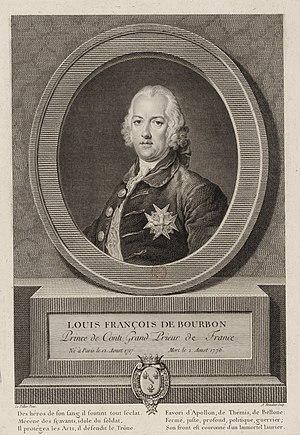
Portrait de Louis François de Bourbon (1717-1776)
Les princes et princesses du sang de France sont les princes et princesses issus légitimement par les mâles d'un petit-fils de France. En abrégé, on parle de princes du sang.
Louis-François de Bourbon, comte de la Marche, duc de Mercœur puis prince de Conti, est un prince du sang français né le 13 août 1717 à Paris dans l’hôtel de Conti et mort le 2 août 1776 à Paris.
Le titre de prince de Conti est porté par les branches cadettes de la maison française de Bourbon-Condé. Sous l'Ancien Régime, leurs titulaires étaient considérés comme princes du sang.